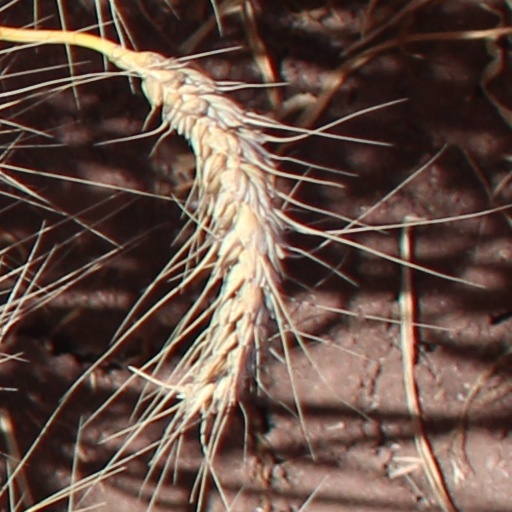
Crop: wheat